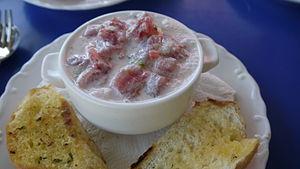
Le poisson cru à la tahitienne est une spécialité gastronomique traditionnelle de la cuisine de Tahiti à base de poisson cru cuit au jus de citron, et servi avec du lait de coco.